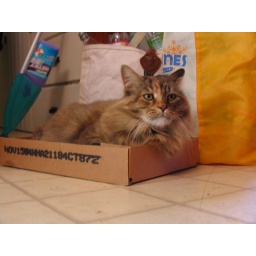
Put a box on the floor, and pretty soon it's going to have a cat in it.